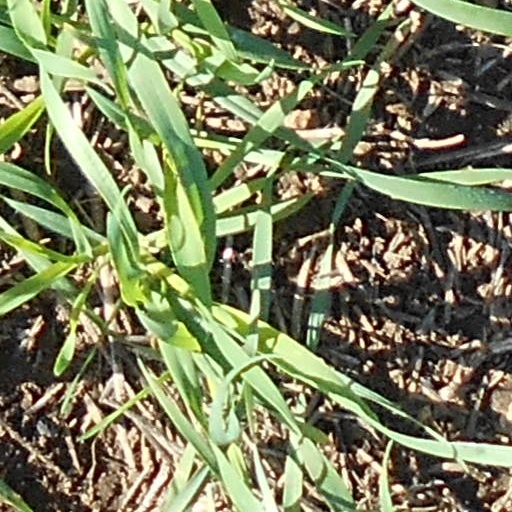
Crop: wheat